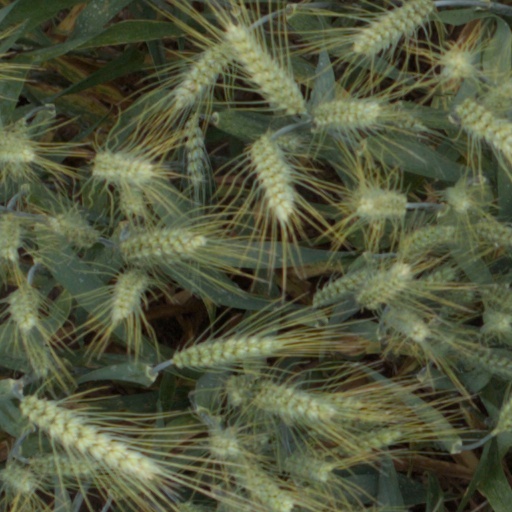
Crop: wheat